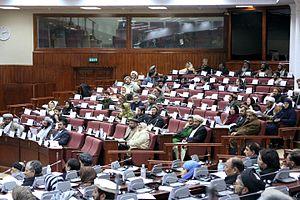
L’Afghanistan, en forme longue la république islamique d'Afghanistan, est un pays d'Asie centrale sans accès à la mer entouré par l'Ouzbékistan au nord, la Chine et le Tadjikistan au nord-est, le Pakistan à l'est-sud-est, l’Iran à l'ouest et le Turkménistan au nord-ouest.